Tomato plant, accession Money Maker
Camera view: bottom (45 deg); turntable rotation: 120 degrees
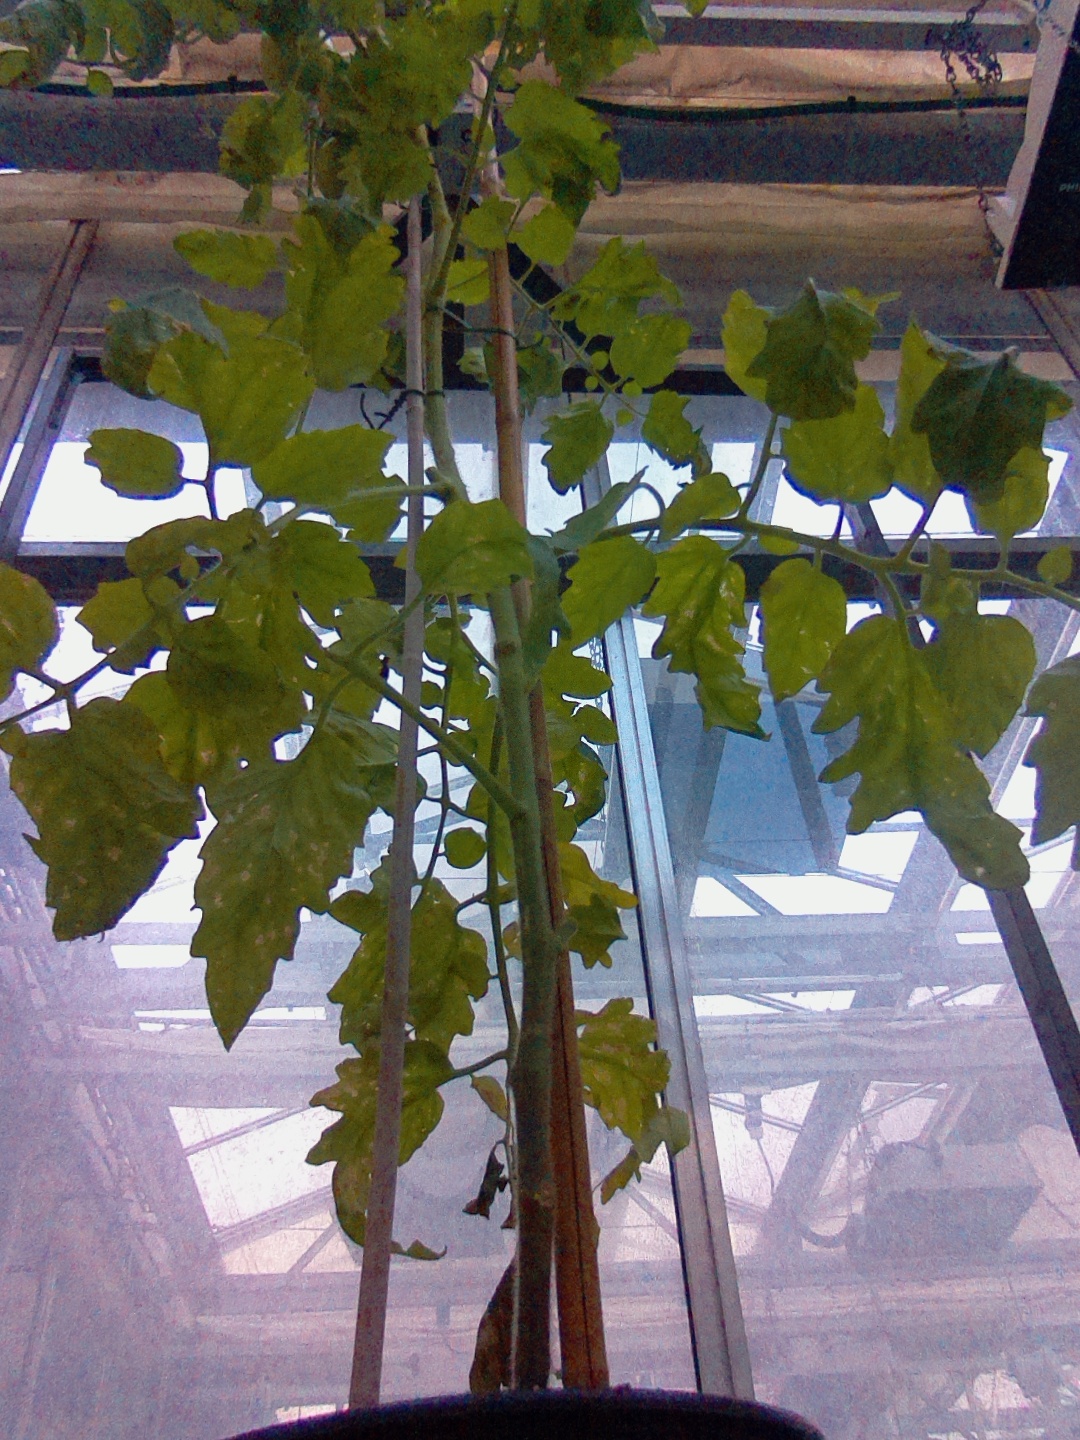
BBCH growth stage 77: 70%-80% of final fruit size